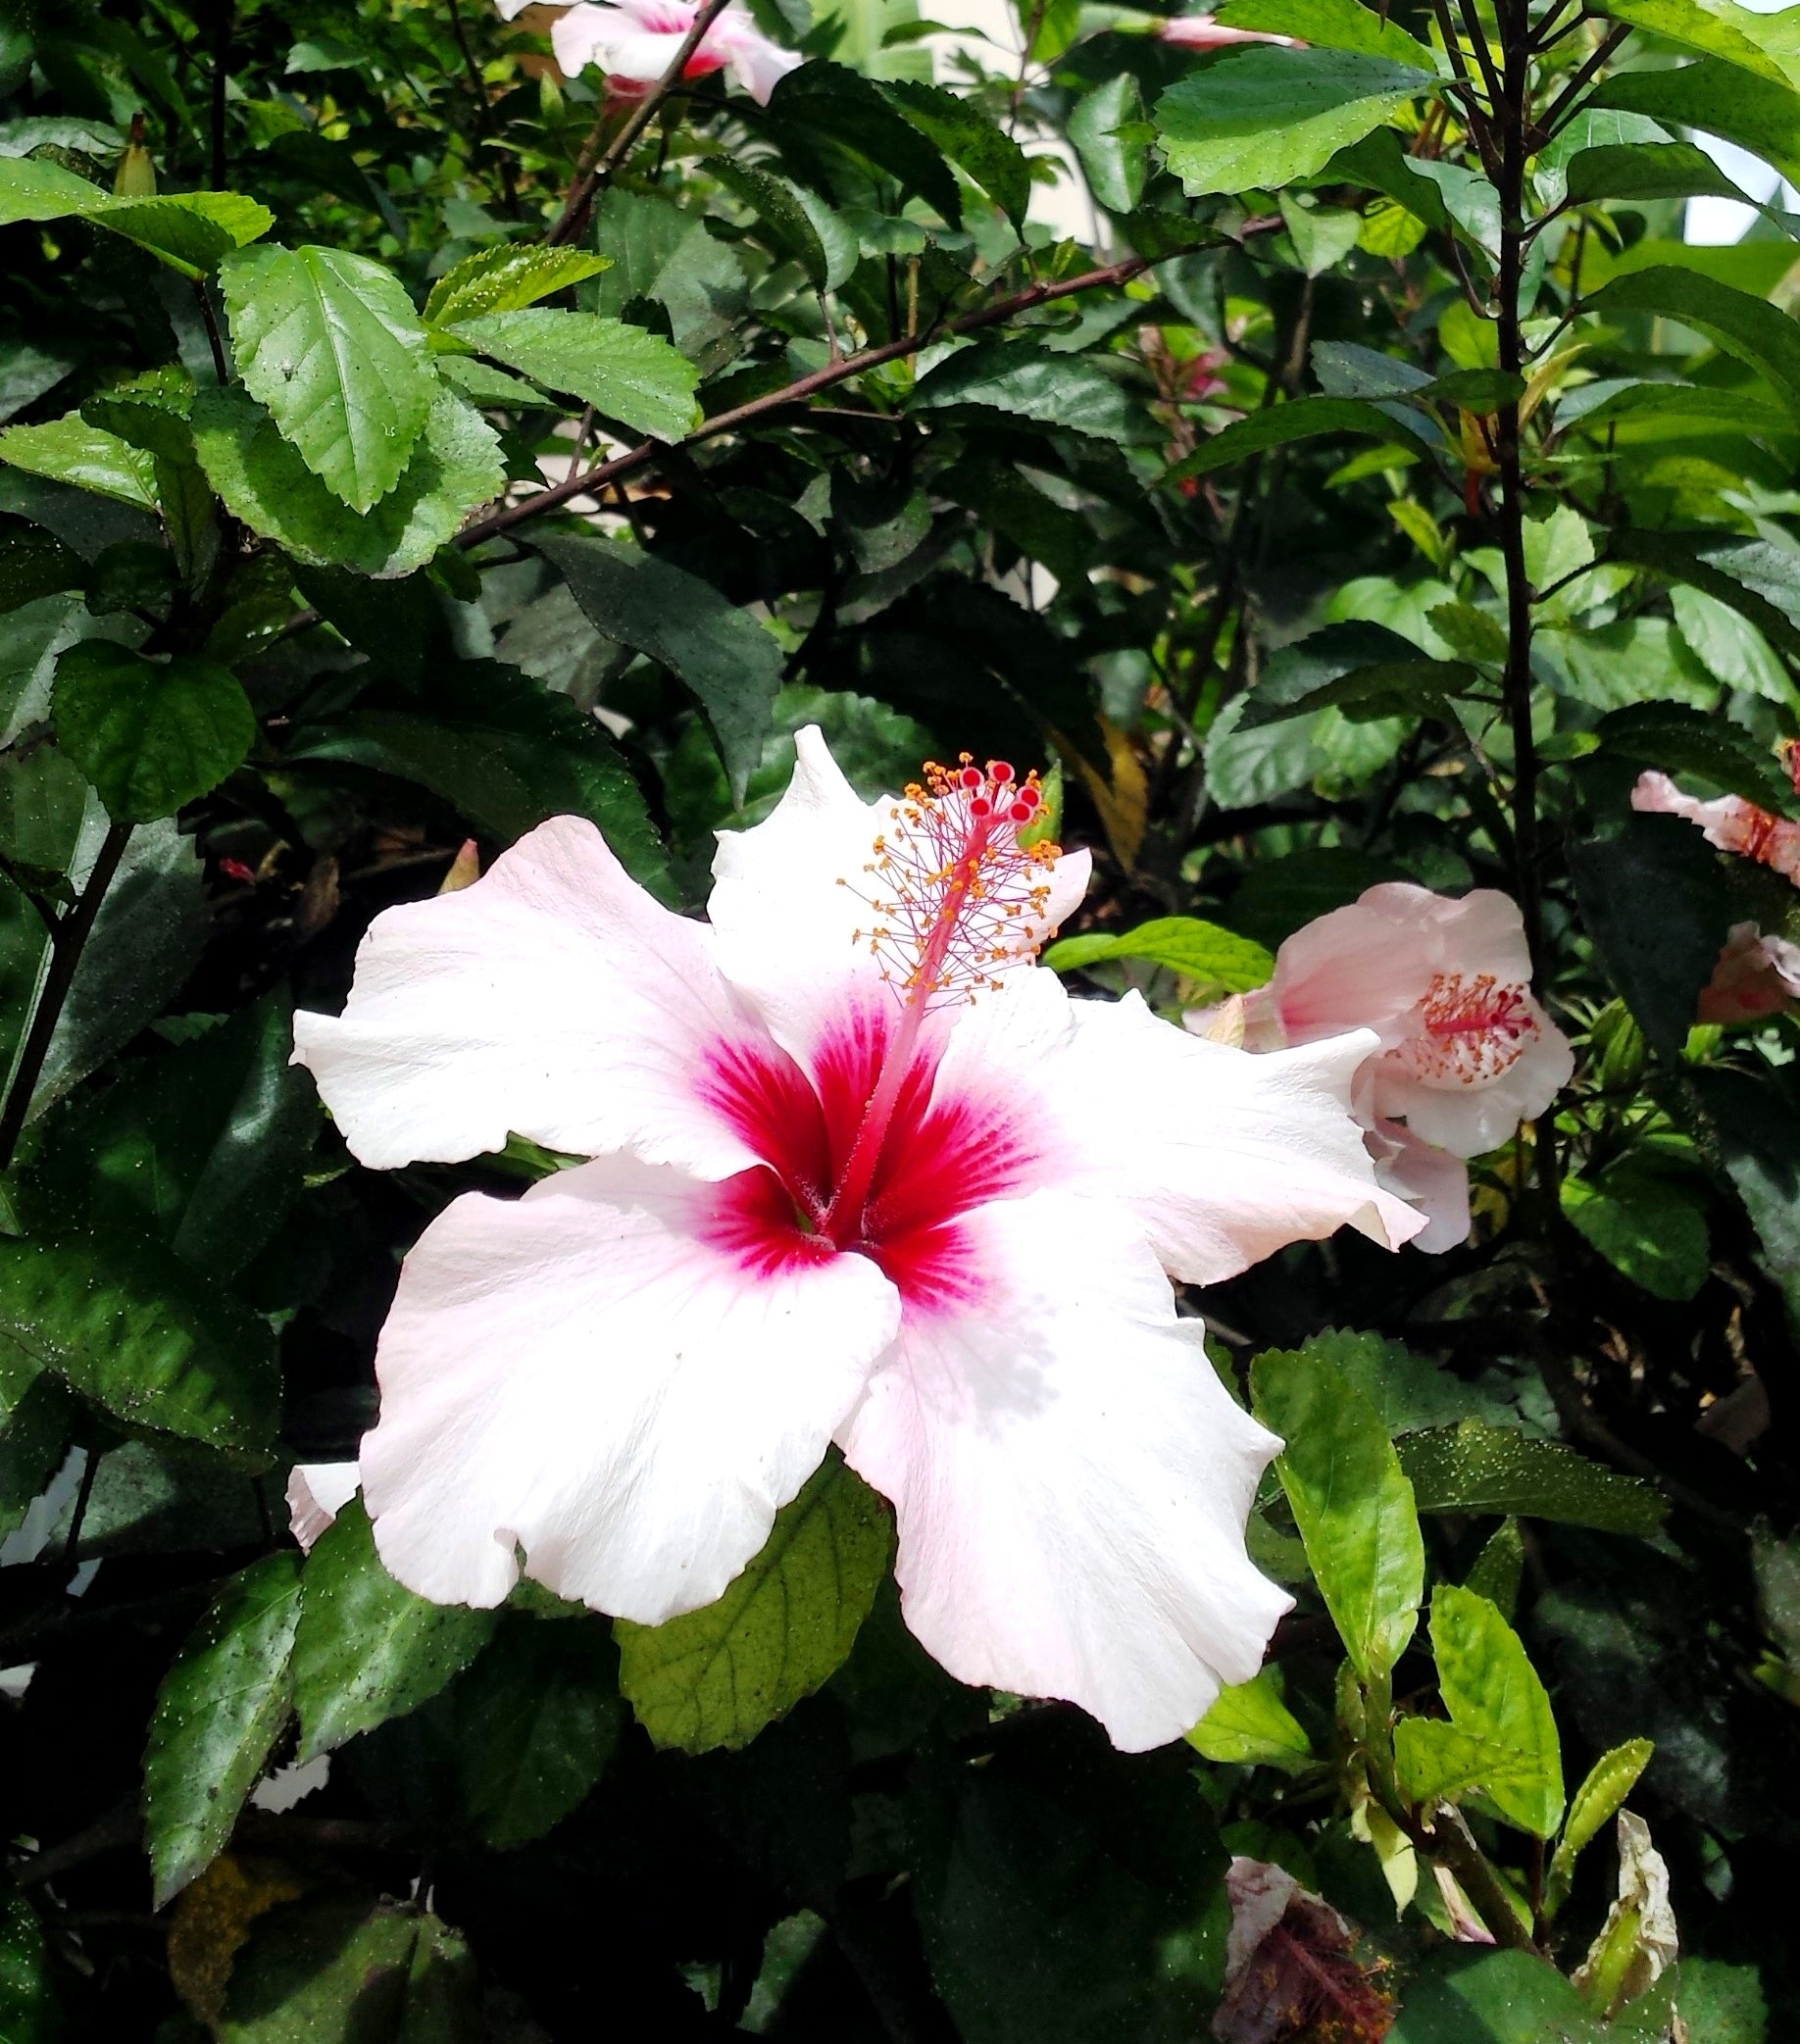
nature, blossom, plant, flower, bloom, floral, spring, botany, pink, flora, shrub, hibiscus, malvales, flowering plant, china rose, chinese hibiscus, land plant, mallow family